Auguste Crelinger

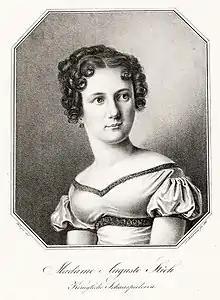

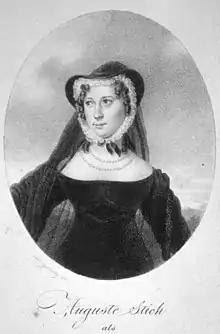

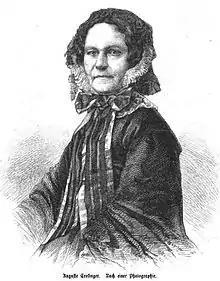

Auguste Sophie Crelinger (widowed Stich, born Düring (7 October 1795 – 11 April 1865) was a German stage actress.